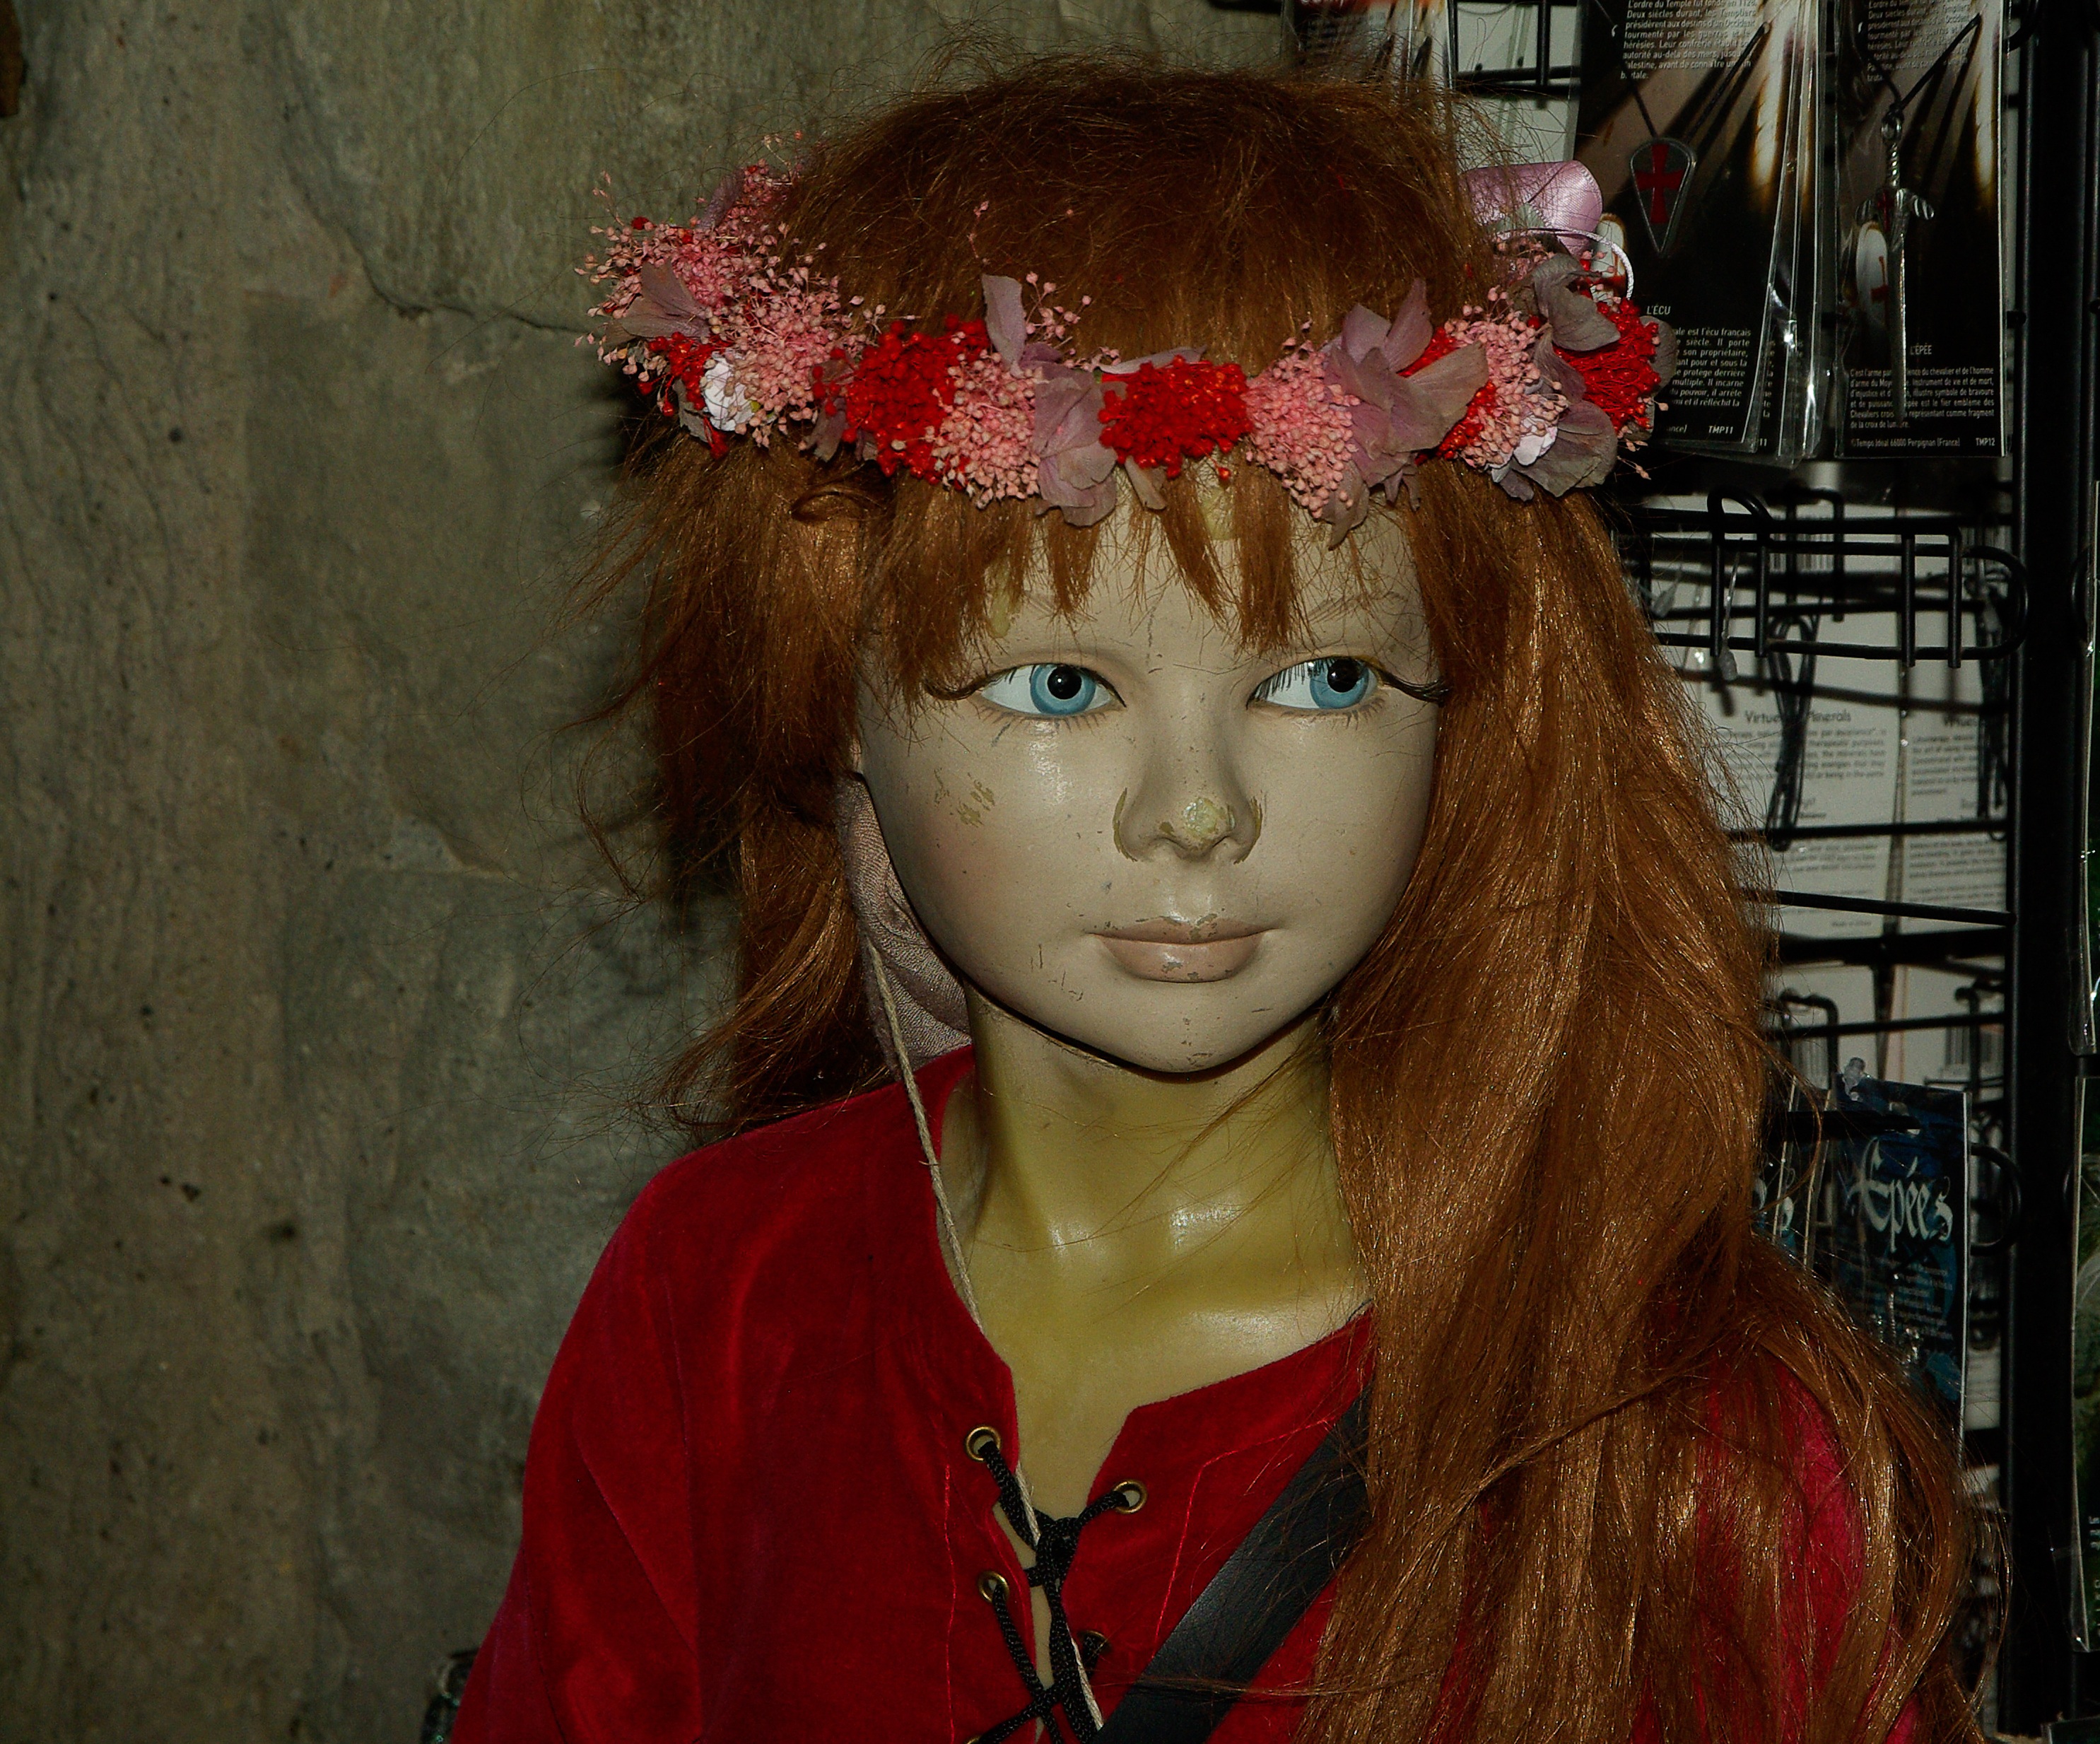
girl, red, color, clothing, lady, crown, mannequin, doll, dress, eye, head, beauty, costume, flea market